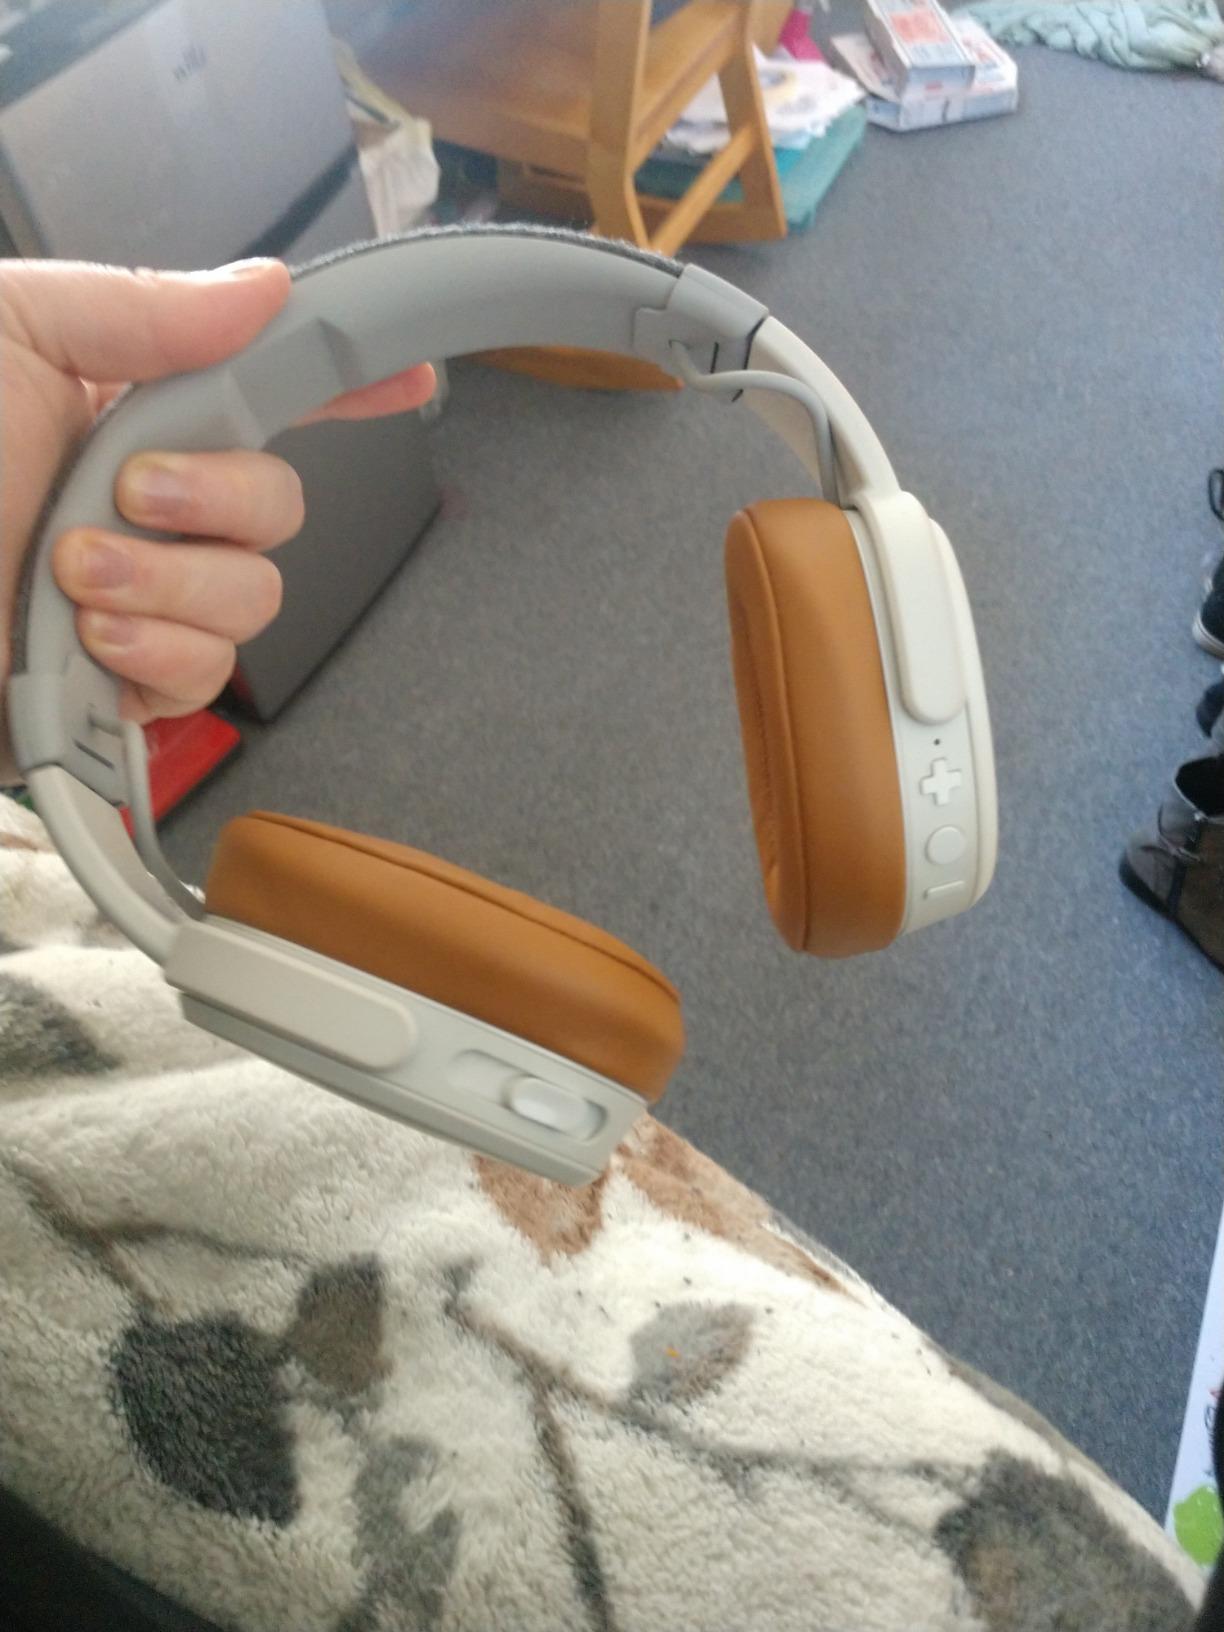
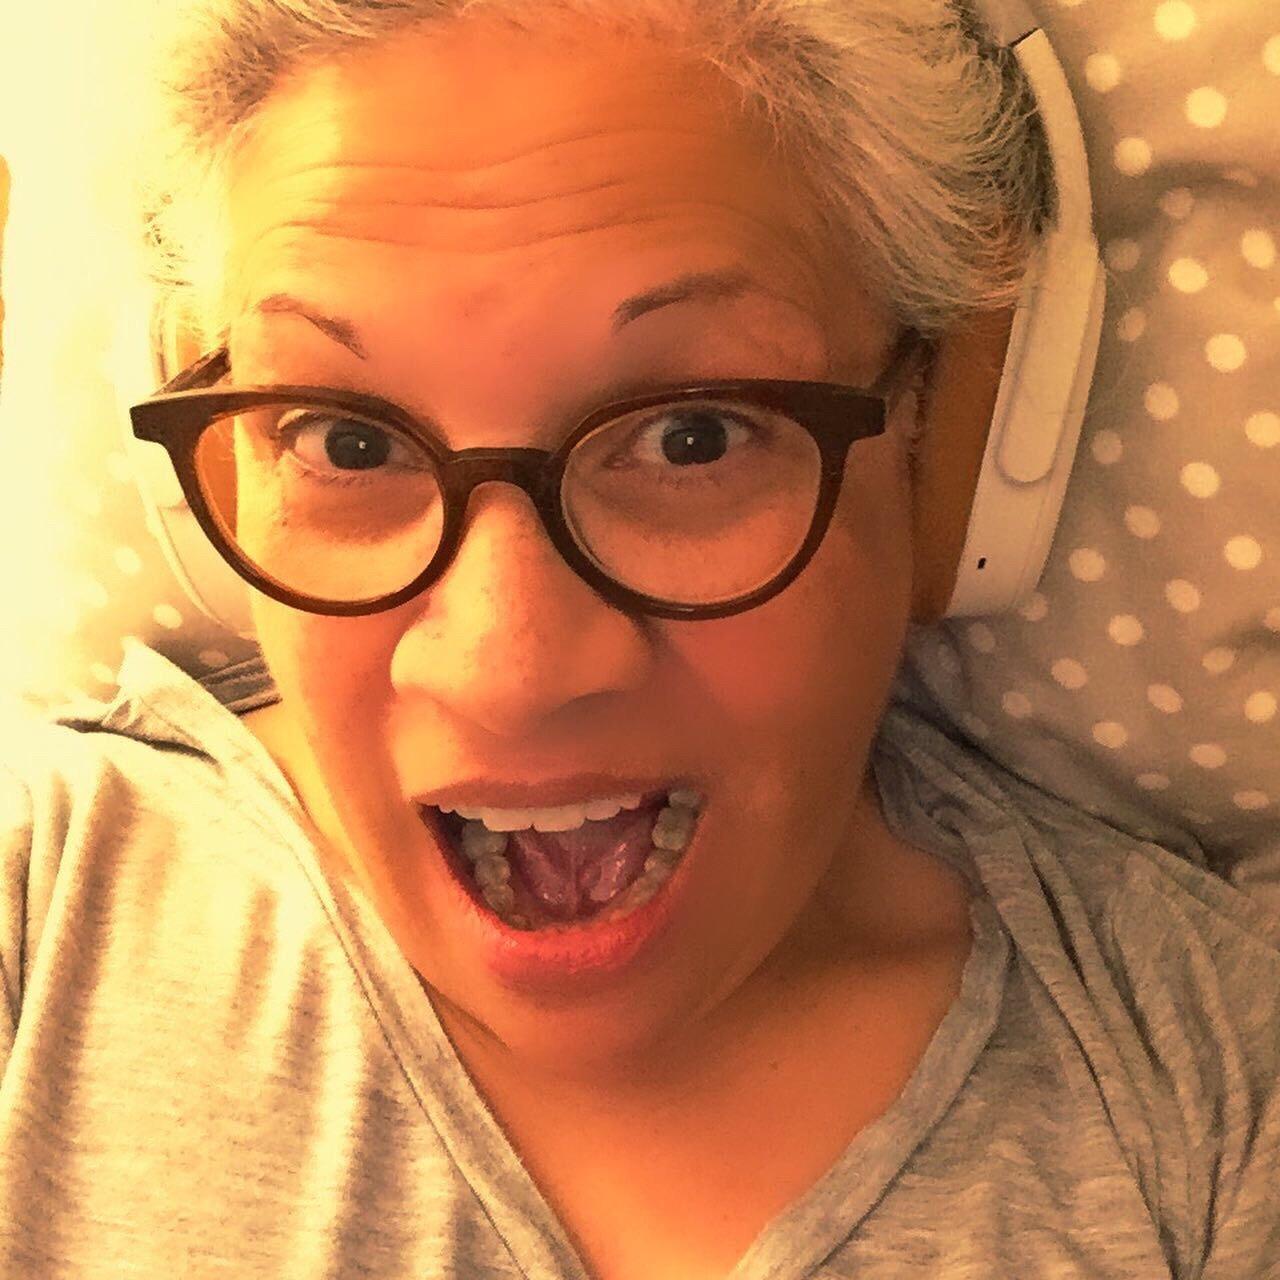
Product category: headphones
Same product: yes